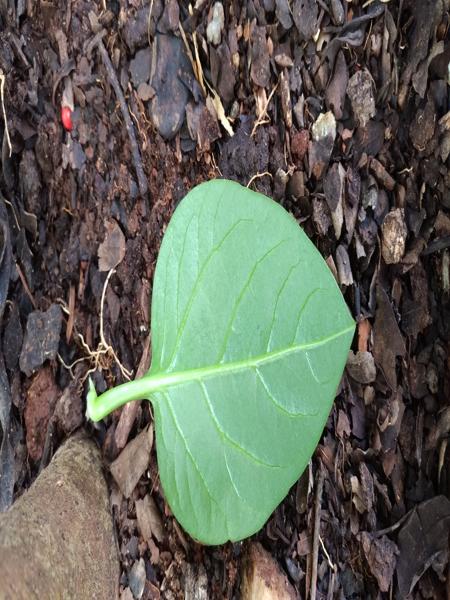
Plant: Malabar_Spinach